Stuttgart Region

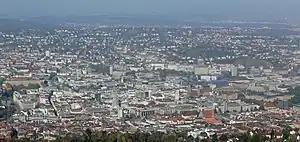
View of Stuttgart

The Gross Domestic Product for Stuttgart Region was recorded at about €35,000 per capita, about €64,000 per employed person and €120 billion total. The unemployment rate is 4.8 per cent. Stuttgart Region is one of Europe's economic centres. This is due not only to the influence of international companies, such as Daimler, Porsche, Robert Bosch, Celesio, Hewlett-Packard and IBM (all of whom have their world or German headquarters here), but also to the influence of medium-sized enterprises such as Behr, Kärcher, Märklin, Stihl, Festo, and Trumpf. In total, approximately 150,000 companies are located in the Stuttgart Region. 24 per cent of employees in the Stuttgart Region work in the high-tech sector – a European record.